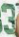
Number: 3